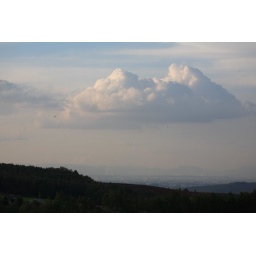
Asahikawa City and clouds at the evening.taken at the top of Shujitsunooka hill in Asahikawa, Hokkaido.